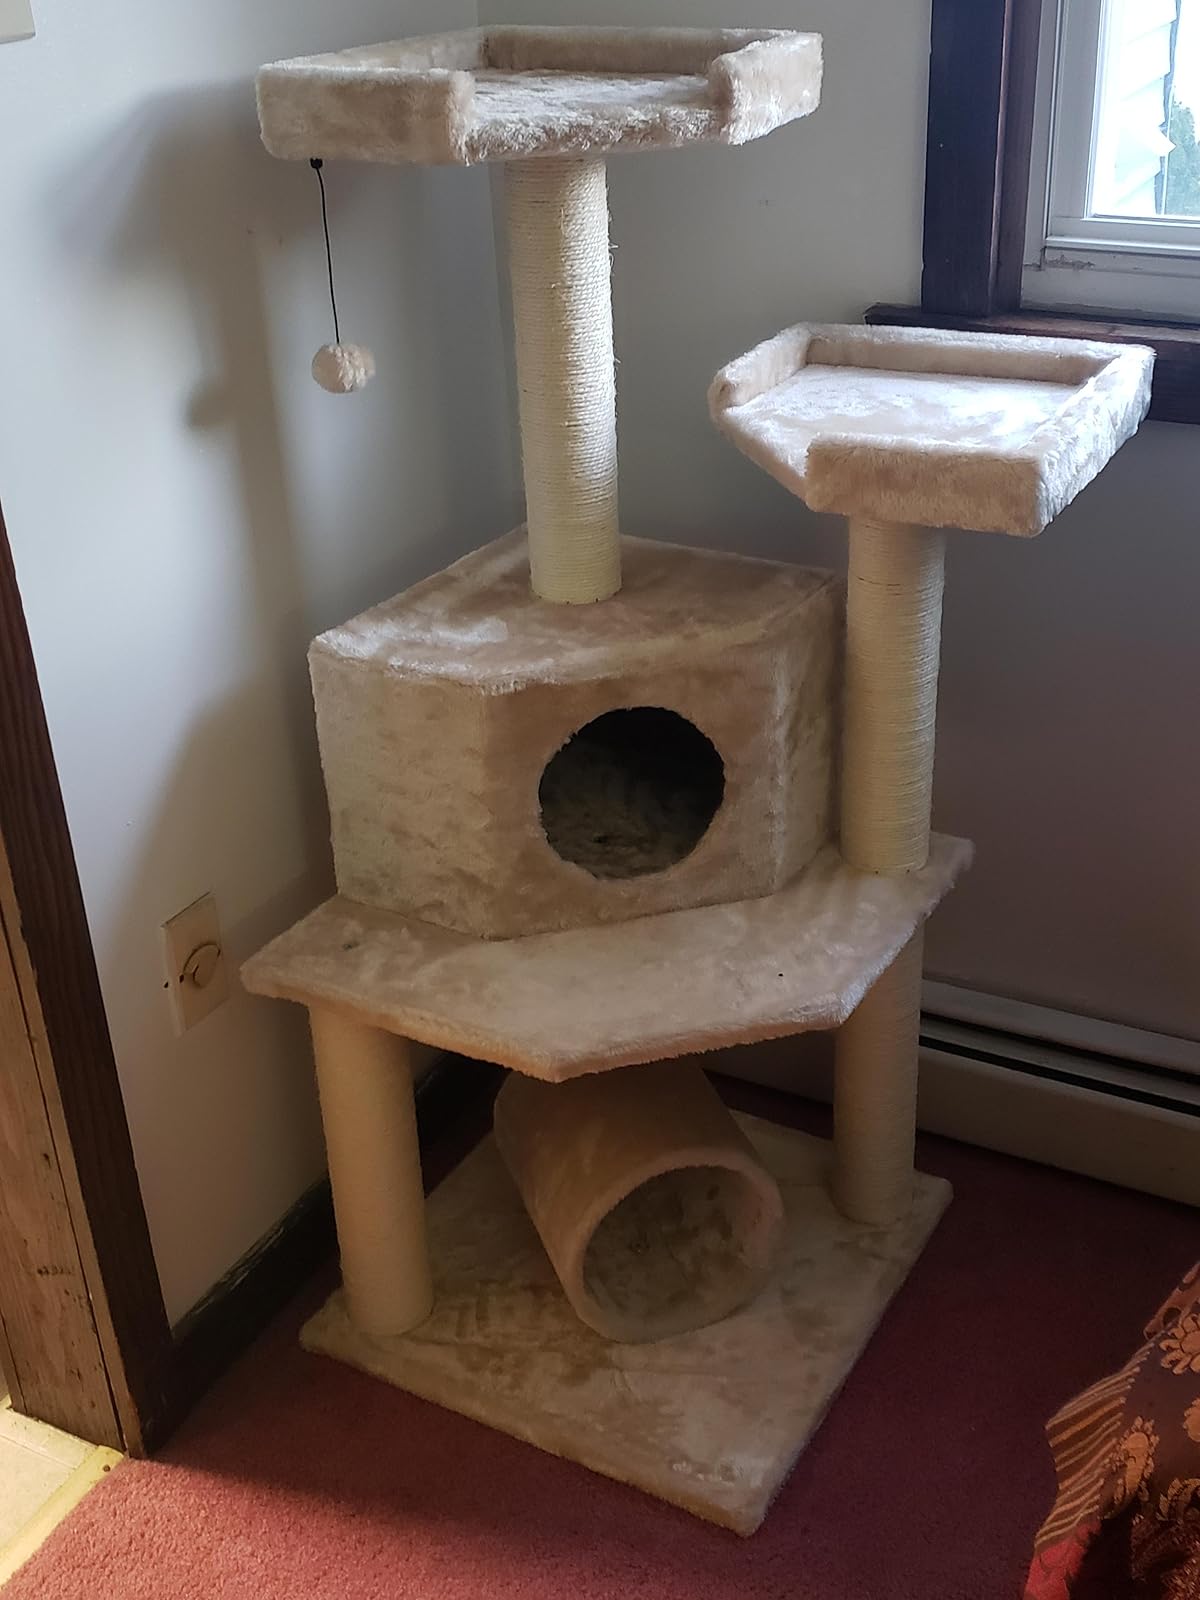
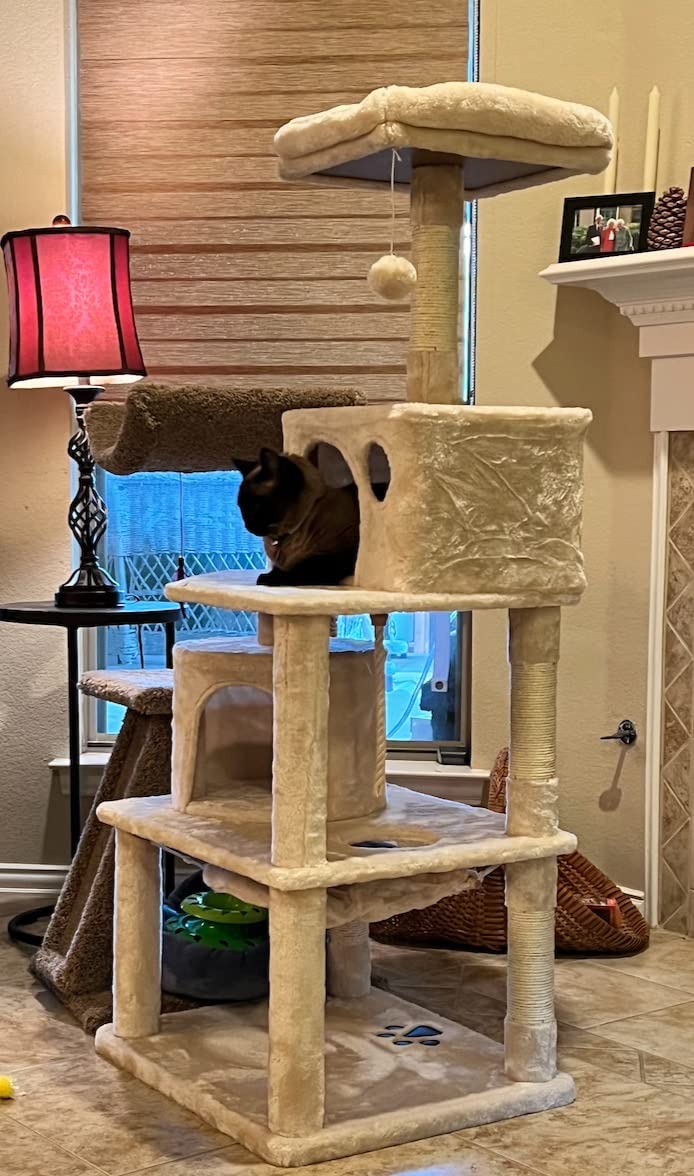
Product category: items_cat tree
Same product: no